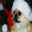
Label: dog